Conditional-access module

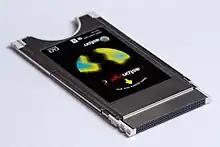
Conditional Access Module

A conditional access module (CAM) is an electronic device, usually incorporating a slot for a smart card, which equips an integrated digital television or set-top box with the appropriate hardware facility to view conditional access content that has been encrypted using a conditional access system. They are normally used with direct-broadcast satellite (DBS) services, although digital terrestrial pay TV suppliers also use CAMs. PC Card form factor is used as the Common Interface form of Conditional Access Modules for DVB broadcasts. Major CAM manufacturers are Airmod.tech and SMIT. Airmod, created in 2022, regroup CAM formerly managed by Neotion and SmarDTV.